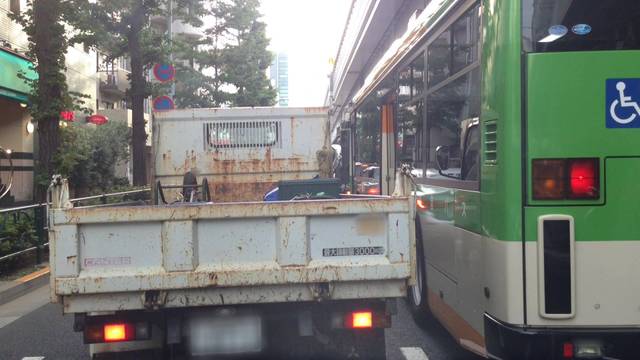
Region: Japan
Coordinates: 35.659, 139.716